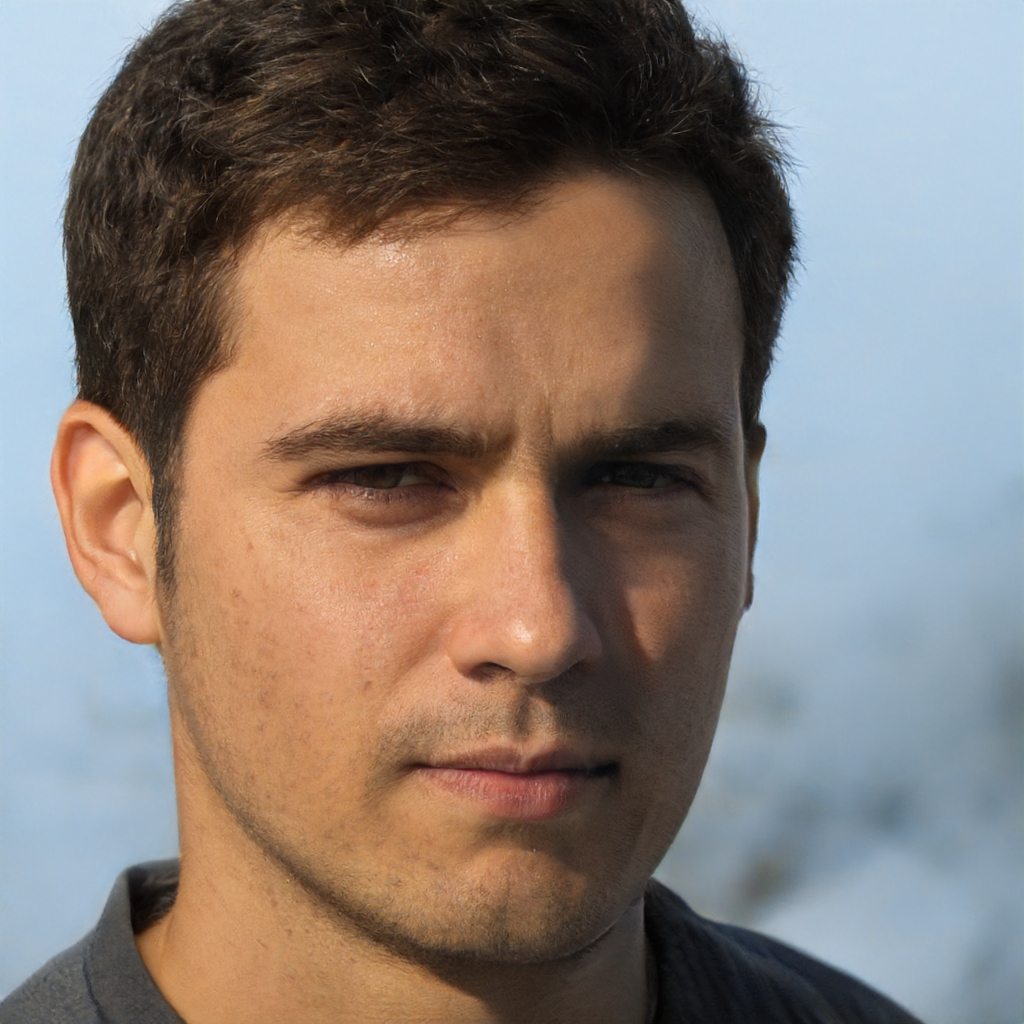
Gender: Male